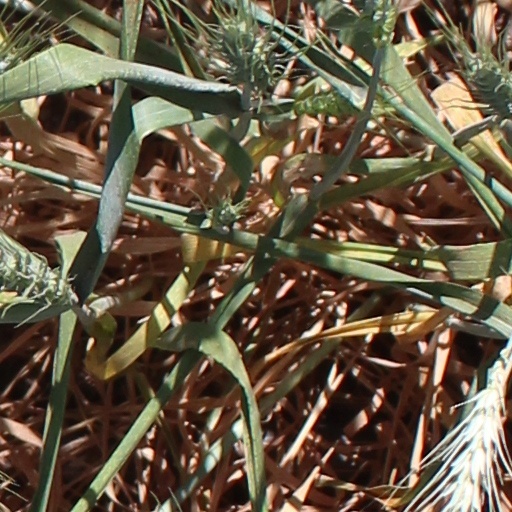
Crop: wheat